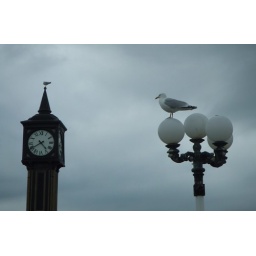
Seagull sitting on a streetlight in Brighton